Jujutsu Kaisen 0

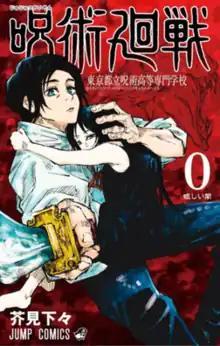
volume cover, featuring Yuta Okkotsu (left) and Rika Orimoto (right)

Jujutsu Kaisen 0 is a Japanese manga series written and illustrated by Gege Akutami. The manga, which was originally titled Tokyo Metropolitan Curse Technical School, was serialized in Shueisha's magazine "Jump Giga" from April to July 2017. After Akutami launched "Jujutsu Kaisen" in 2018, the series was retitled "Jujutsu Kaisen 0"—making it a prologue—and released in a single volume in December 2018. It was licensed for English release in North America by Viz Media. The series follows Yuta Okkotsu, a young student who becomes a sorcerer and seeks to control the Cursed Spirit of his childhood friend Rika Orimoto.